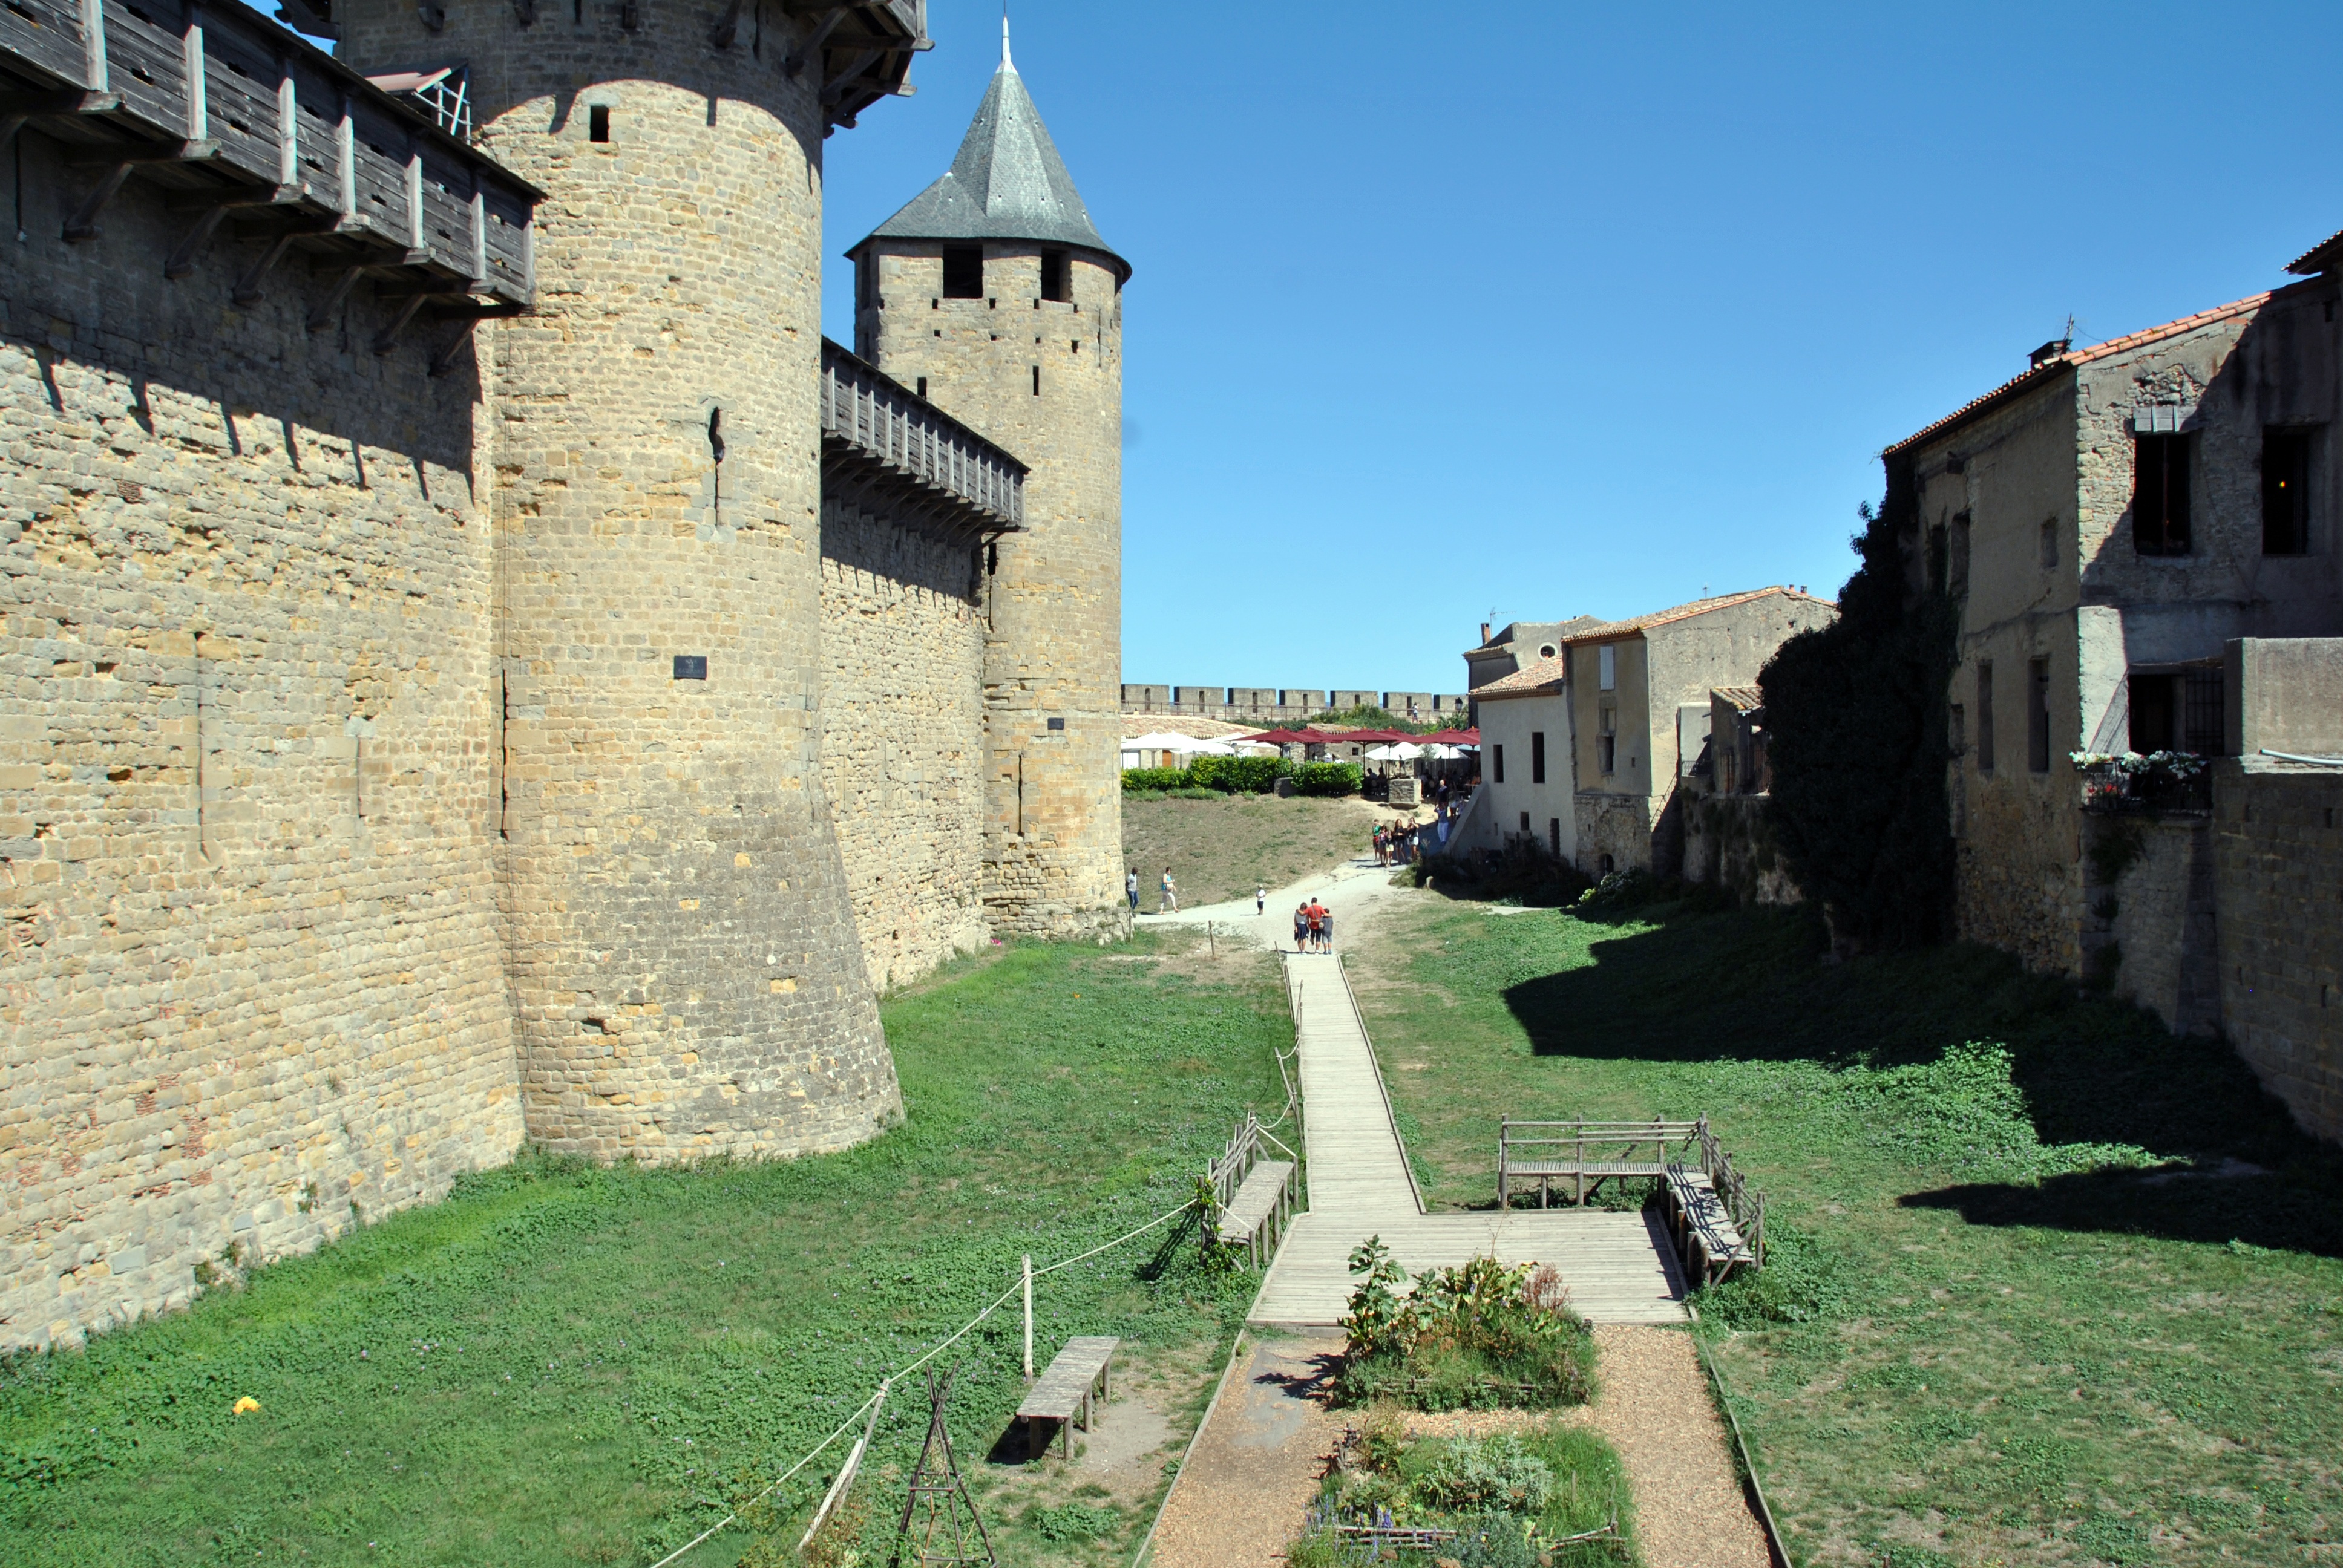
town, building, chateau, wall, village, tower, castle, fortification, tourism, waterway, slate, medieval, ruins, monastery, carcassonne, estate, texas, middle ages, ditch, moat, ancient history